Standard cell

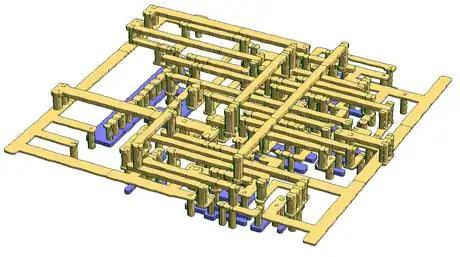
Simulated lithographic and other fabrication defects visible in small standard-cell metal interconnects

Design rule check (DRC) and layout versus schematic (LVS) are verification processes. Reliable device fabrication at modern deep-submicrometer (0.13 μm and below) requires strict observance of transistor spacing, metal layer thickness, and power density rules. DRC exhaustively compares the physical netlist against a set of "foundry design rules" (from the foundry operator), then flags any observed violations.